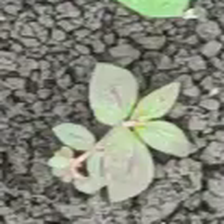
Weed species: Choti_dudhi_(Euphorbia_hirta)